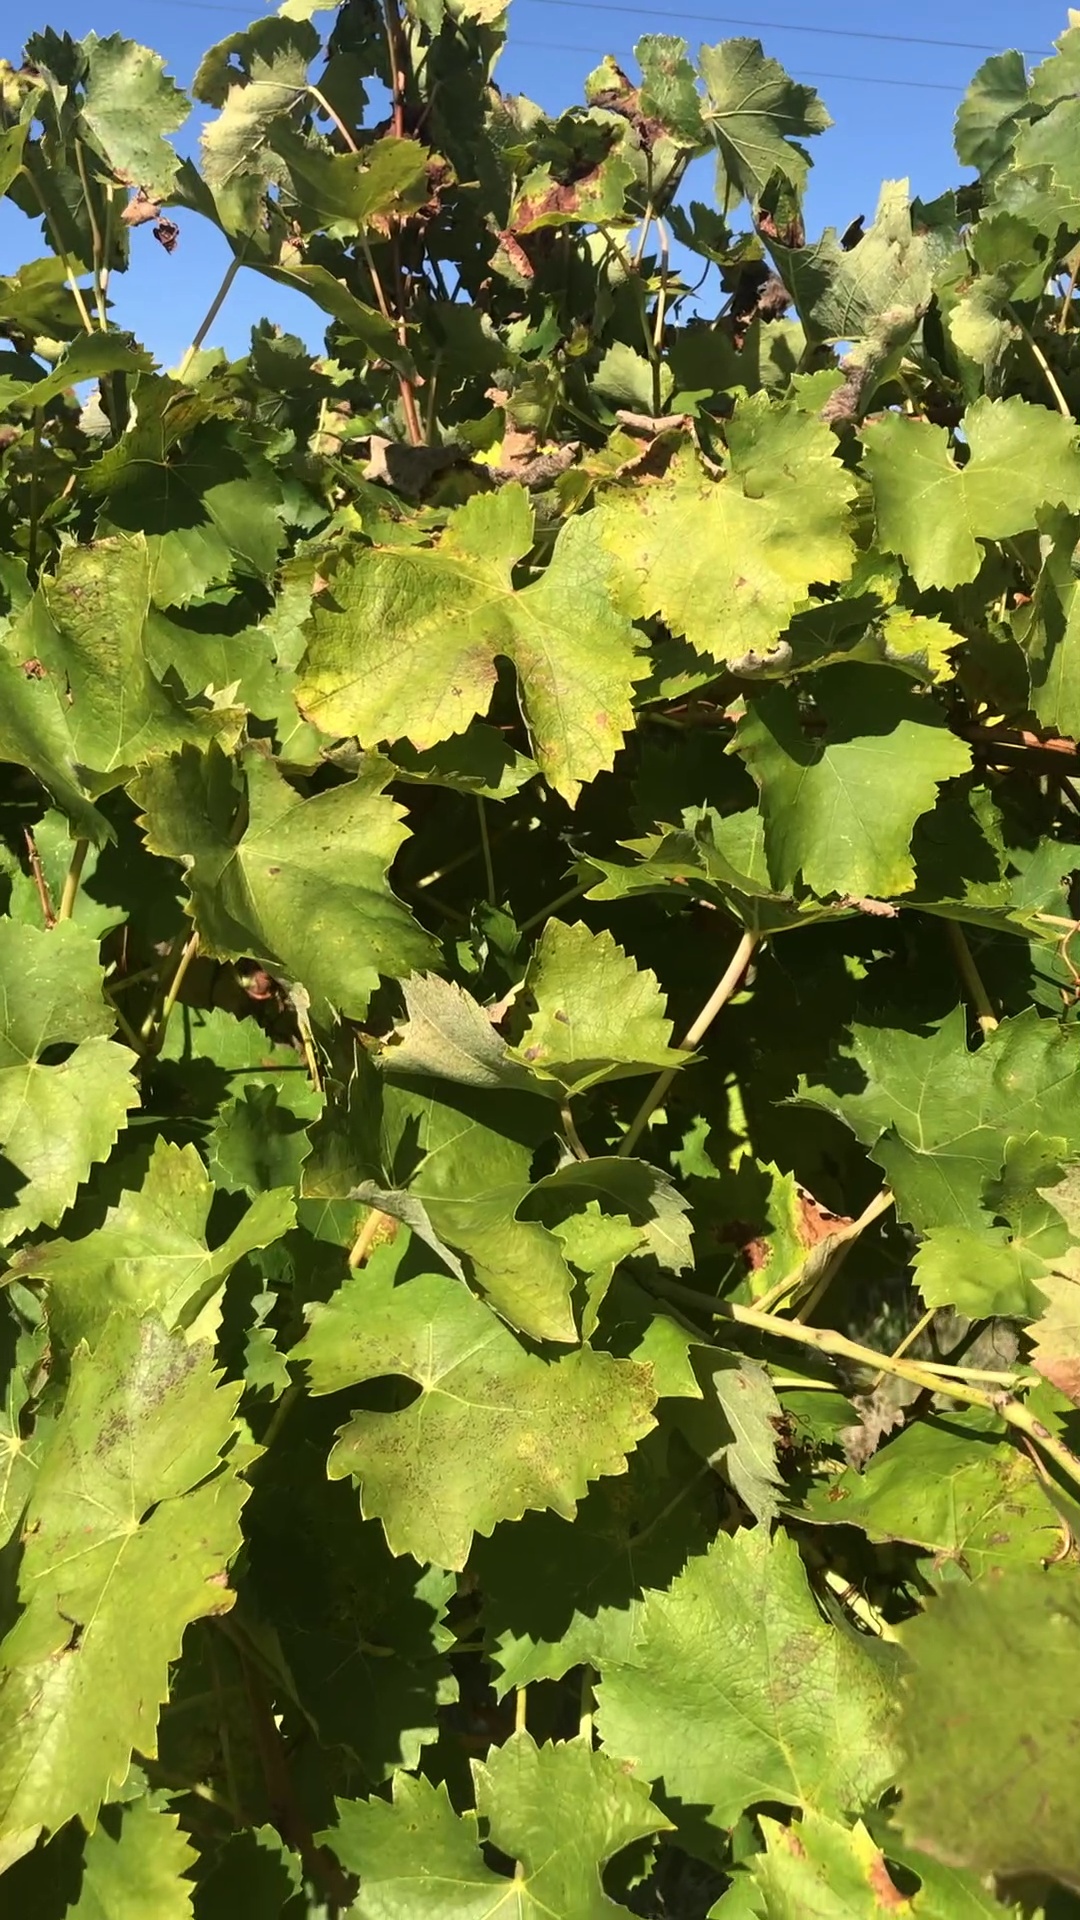
Label: healthy